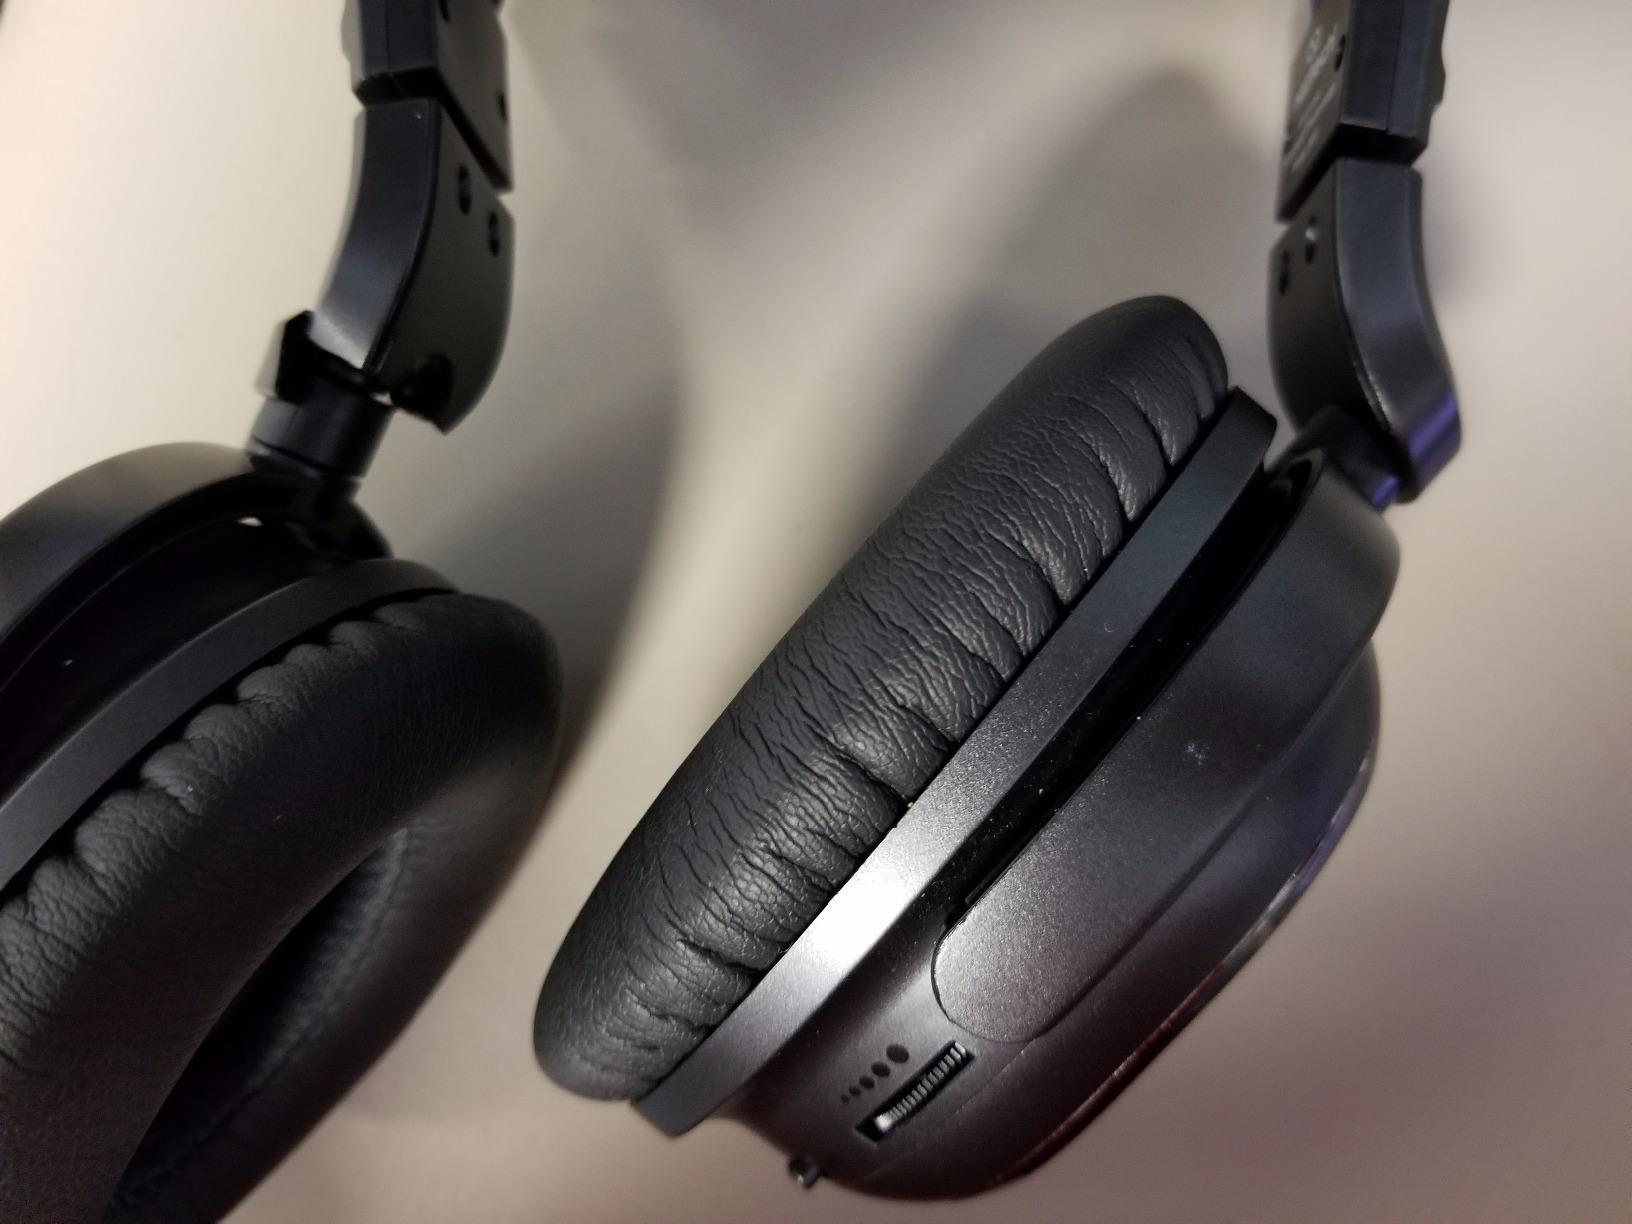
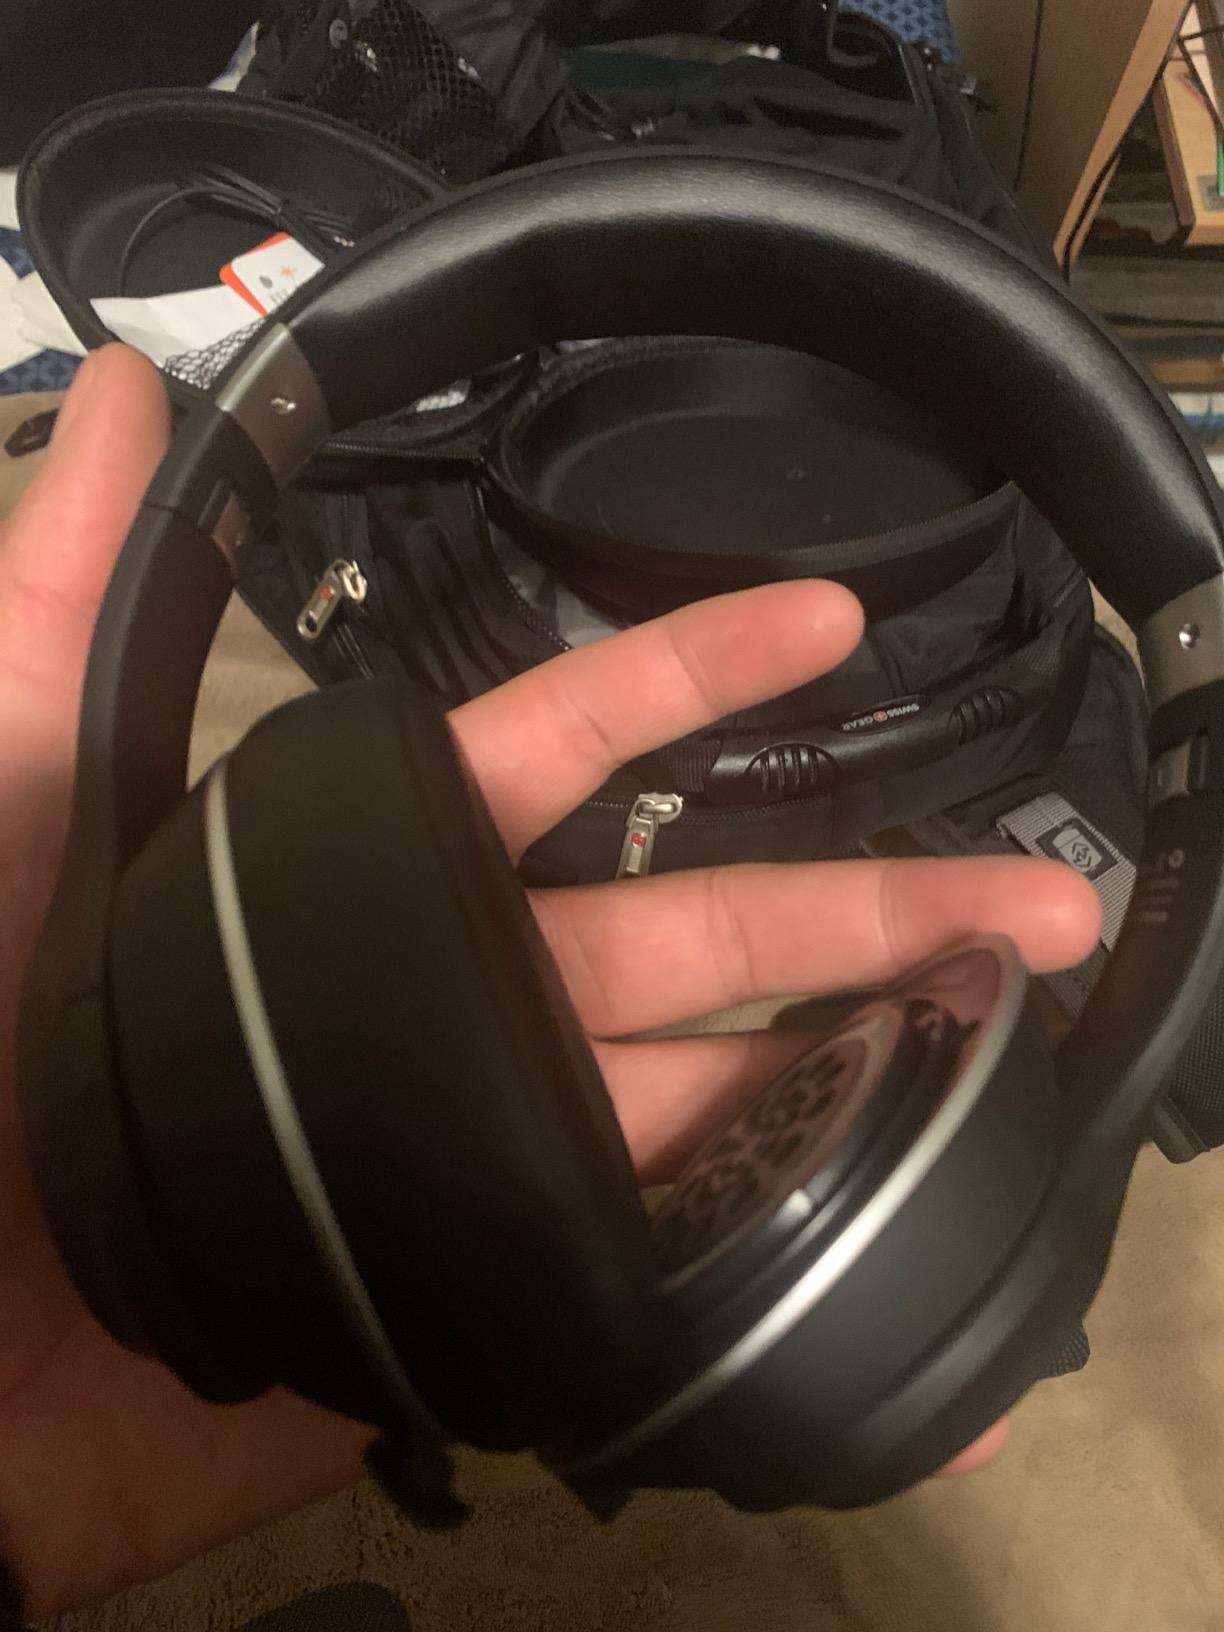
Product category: headphones
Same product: no